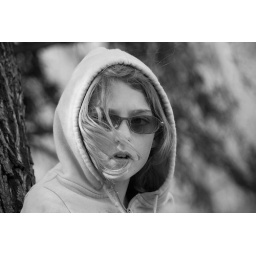
Natasha in black and white